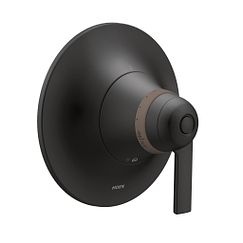
MOEN TS3101BL Doux  Exacttemp(R) Valve Trim In Matte Black
MOEN TS3101BL Doux Matte black ExactTemp(R) valve trim
Brand: Moen
Category: Hardware > Plumbing > Plumbing Fixture Hardware & Parts > Shower Parts > Electric & Power Showers > Mixer Showers